Great Dorset Steam Fair

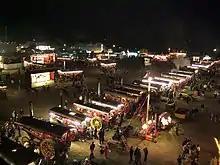
Night-time view of the line-up of showman's engines, in the fairground (2007)

2008 saw the start of the Dorset Sound Festival, a music event that is held alongside the main fair, designed to entertain a wide variety of musical tastes. The festival included five stages: the Main Stage, Real Ale Stage, Folk Stage, Country & Western Marquee and the Black Bull Marquee. Bands featured were mainly tribute acts, including the Bootleg Beatles.